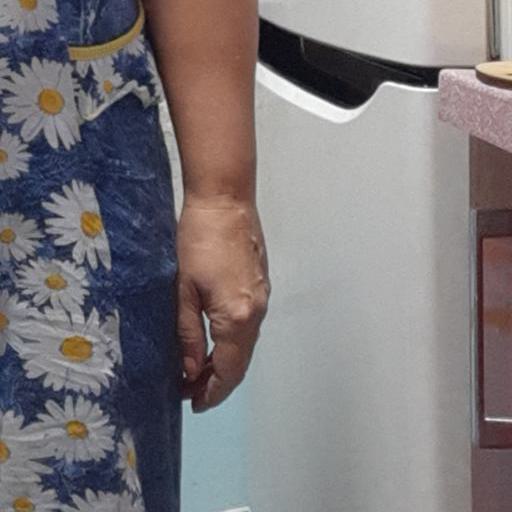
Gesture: no_gesture